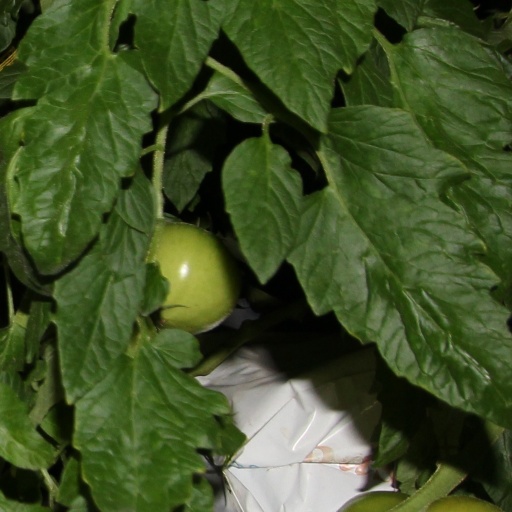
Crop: tomato